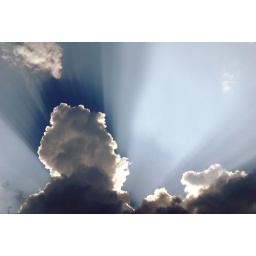
shadow of cloud in the sky